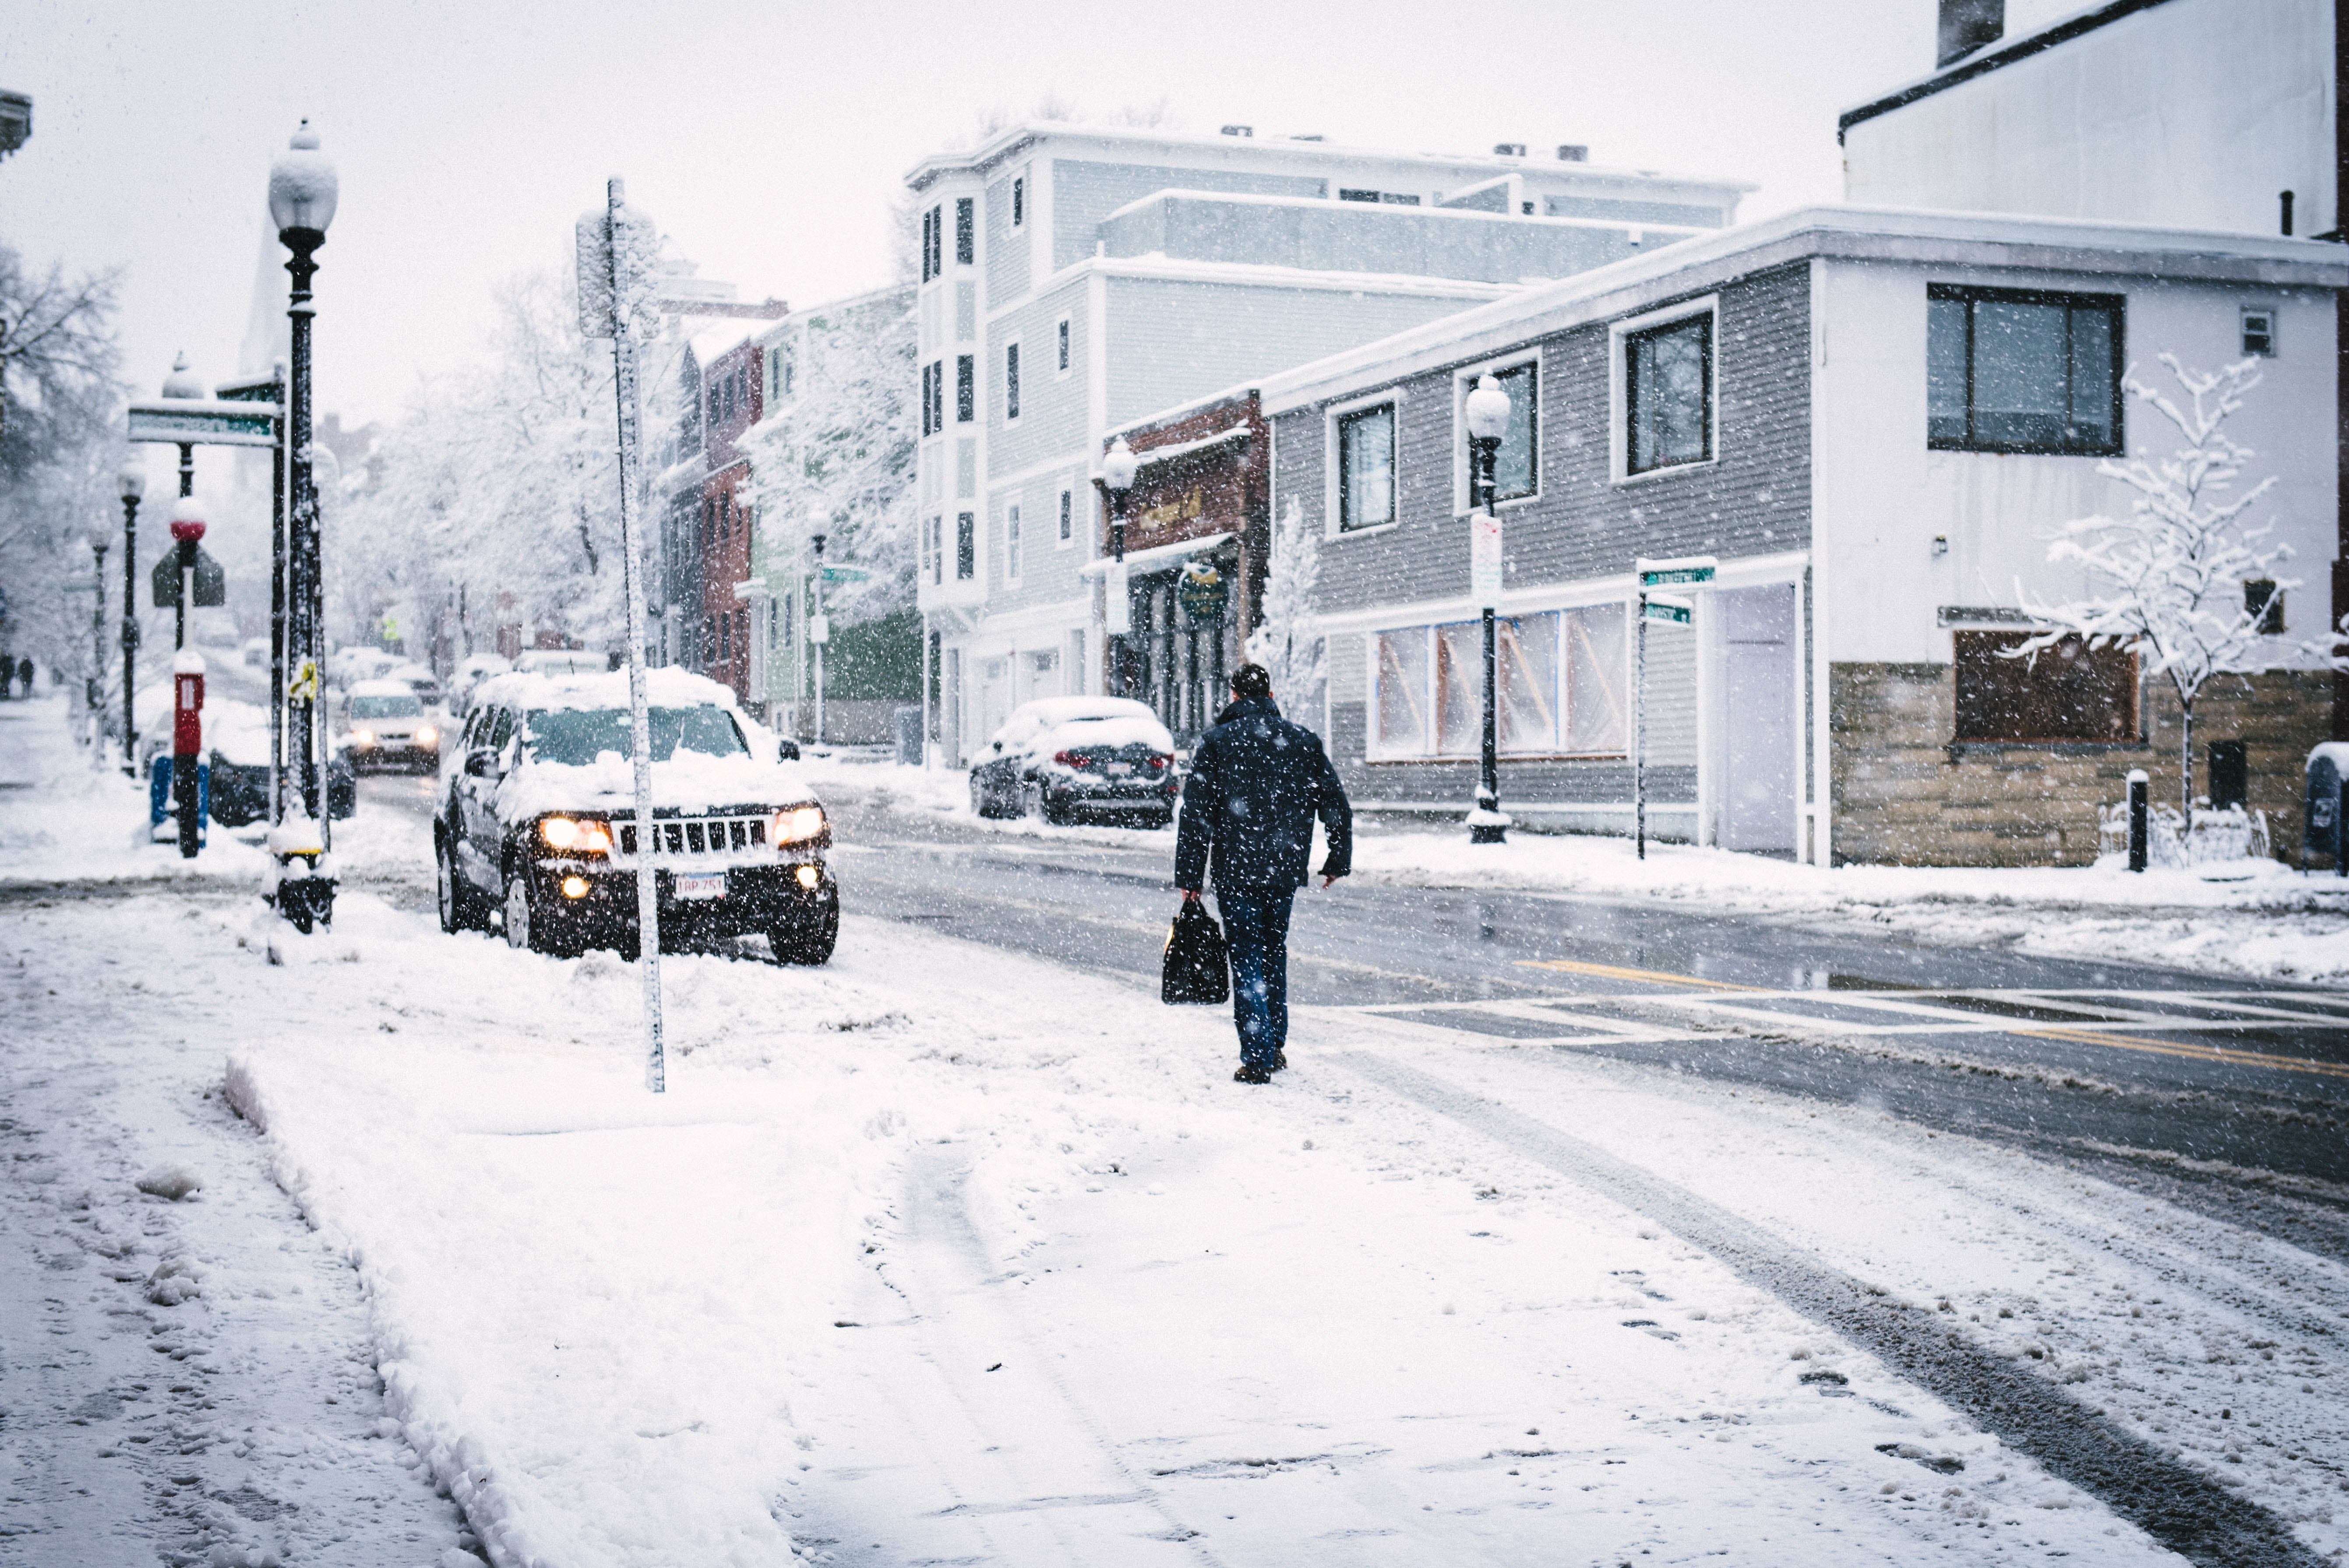
snow, winter, street, weather, lane, season, blizzard, freezing, neighbourhood, winter storm, rain and snow mixed